Montréal–Trudeau International Airport

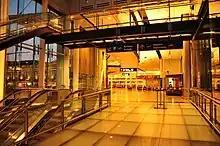

With all international scheduled flights returning to Montréal–Dorval in 1997, as well as charter flights in 2004, the consolidation of flights to Montréal–Dorval resulted in an increase in passenger traffic. Besides the transfer of flights, Montréal–Dorval International Airport could resume being a true hub for passengers in-transit, and those from continental flights would no longer have to travel to Mirabel to connect to international flights and vice versa. Nonetheless, this was insufficient to woo back international airlines who had already switched their eastern Canadian gateway to Toronto Pearson a decade ago.